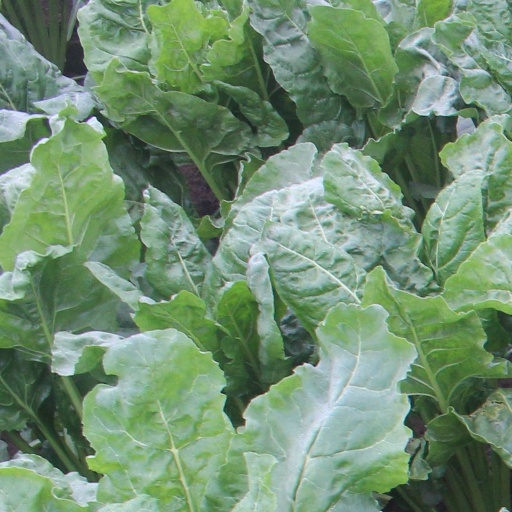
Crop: sugar beet